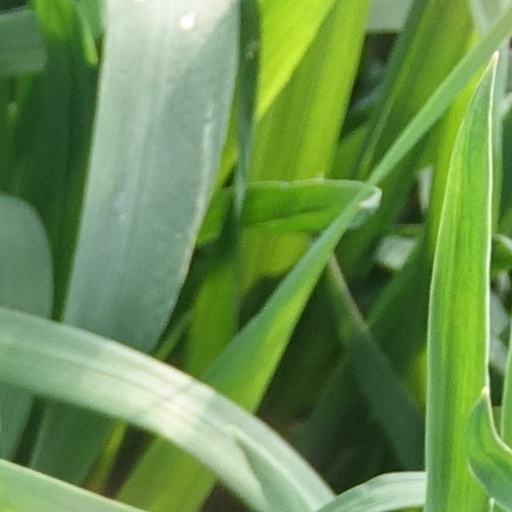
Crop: wheat